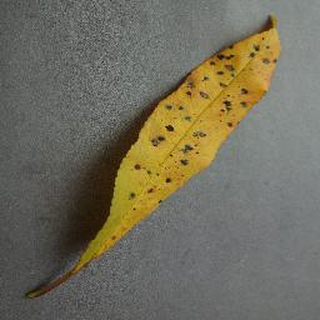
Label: peach_bacterial_spot